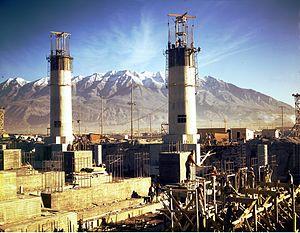
Andreas Feininger, né à Paris le 27 décembre 1906, mort à New York le 18 février 1999, est un photographe américain ayant fait partie du staff de Life de 1943 à 1962 et auteurs de 39 livres.
L'usine Geneva Steel d'Orem était une importante usine sidérurgique, située à Vineyard, près de la ville d'Orem, dans l'Utah. Mis en service en 1944, ce complexe sidérurgique intégré fut longtemps exploité par l’U.S. Steel et finalement fermé en 2002.